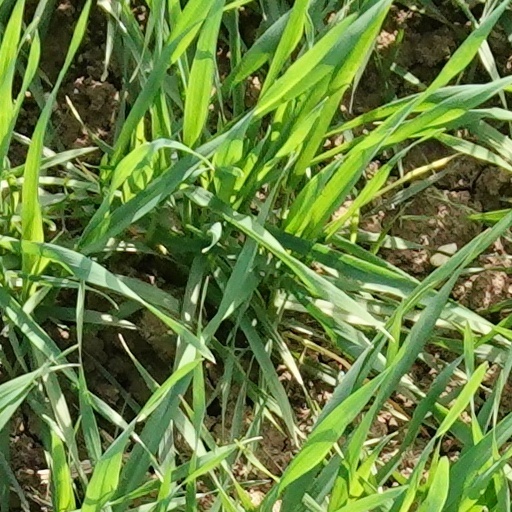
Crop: wheat